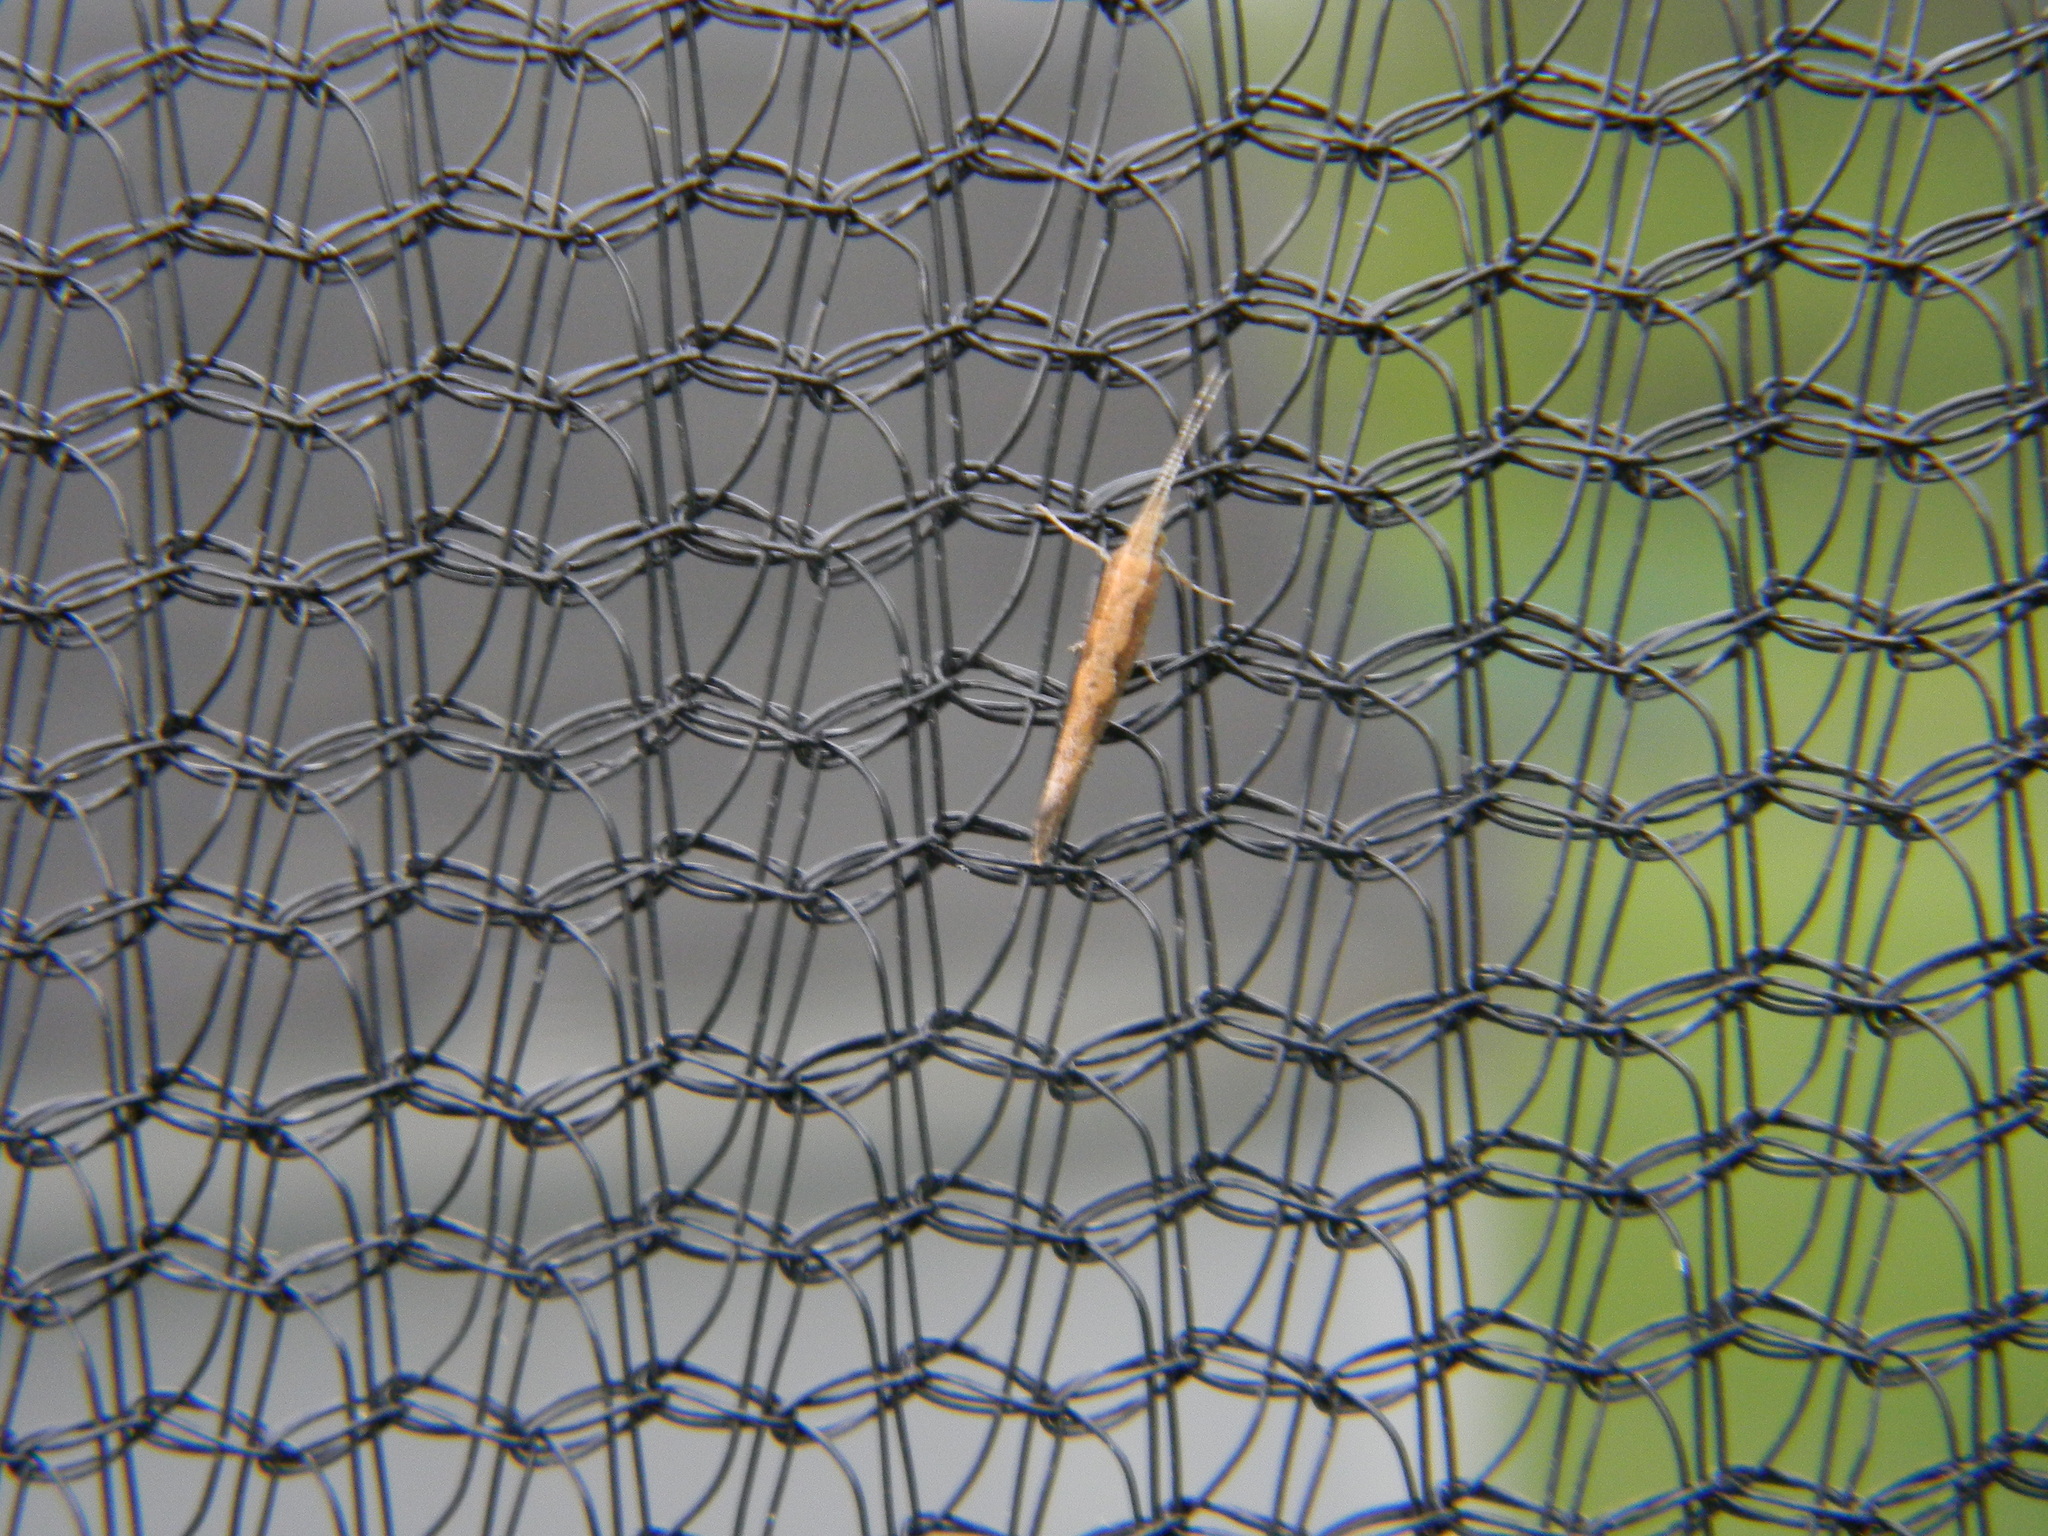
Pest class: diamondback_moth